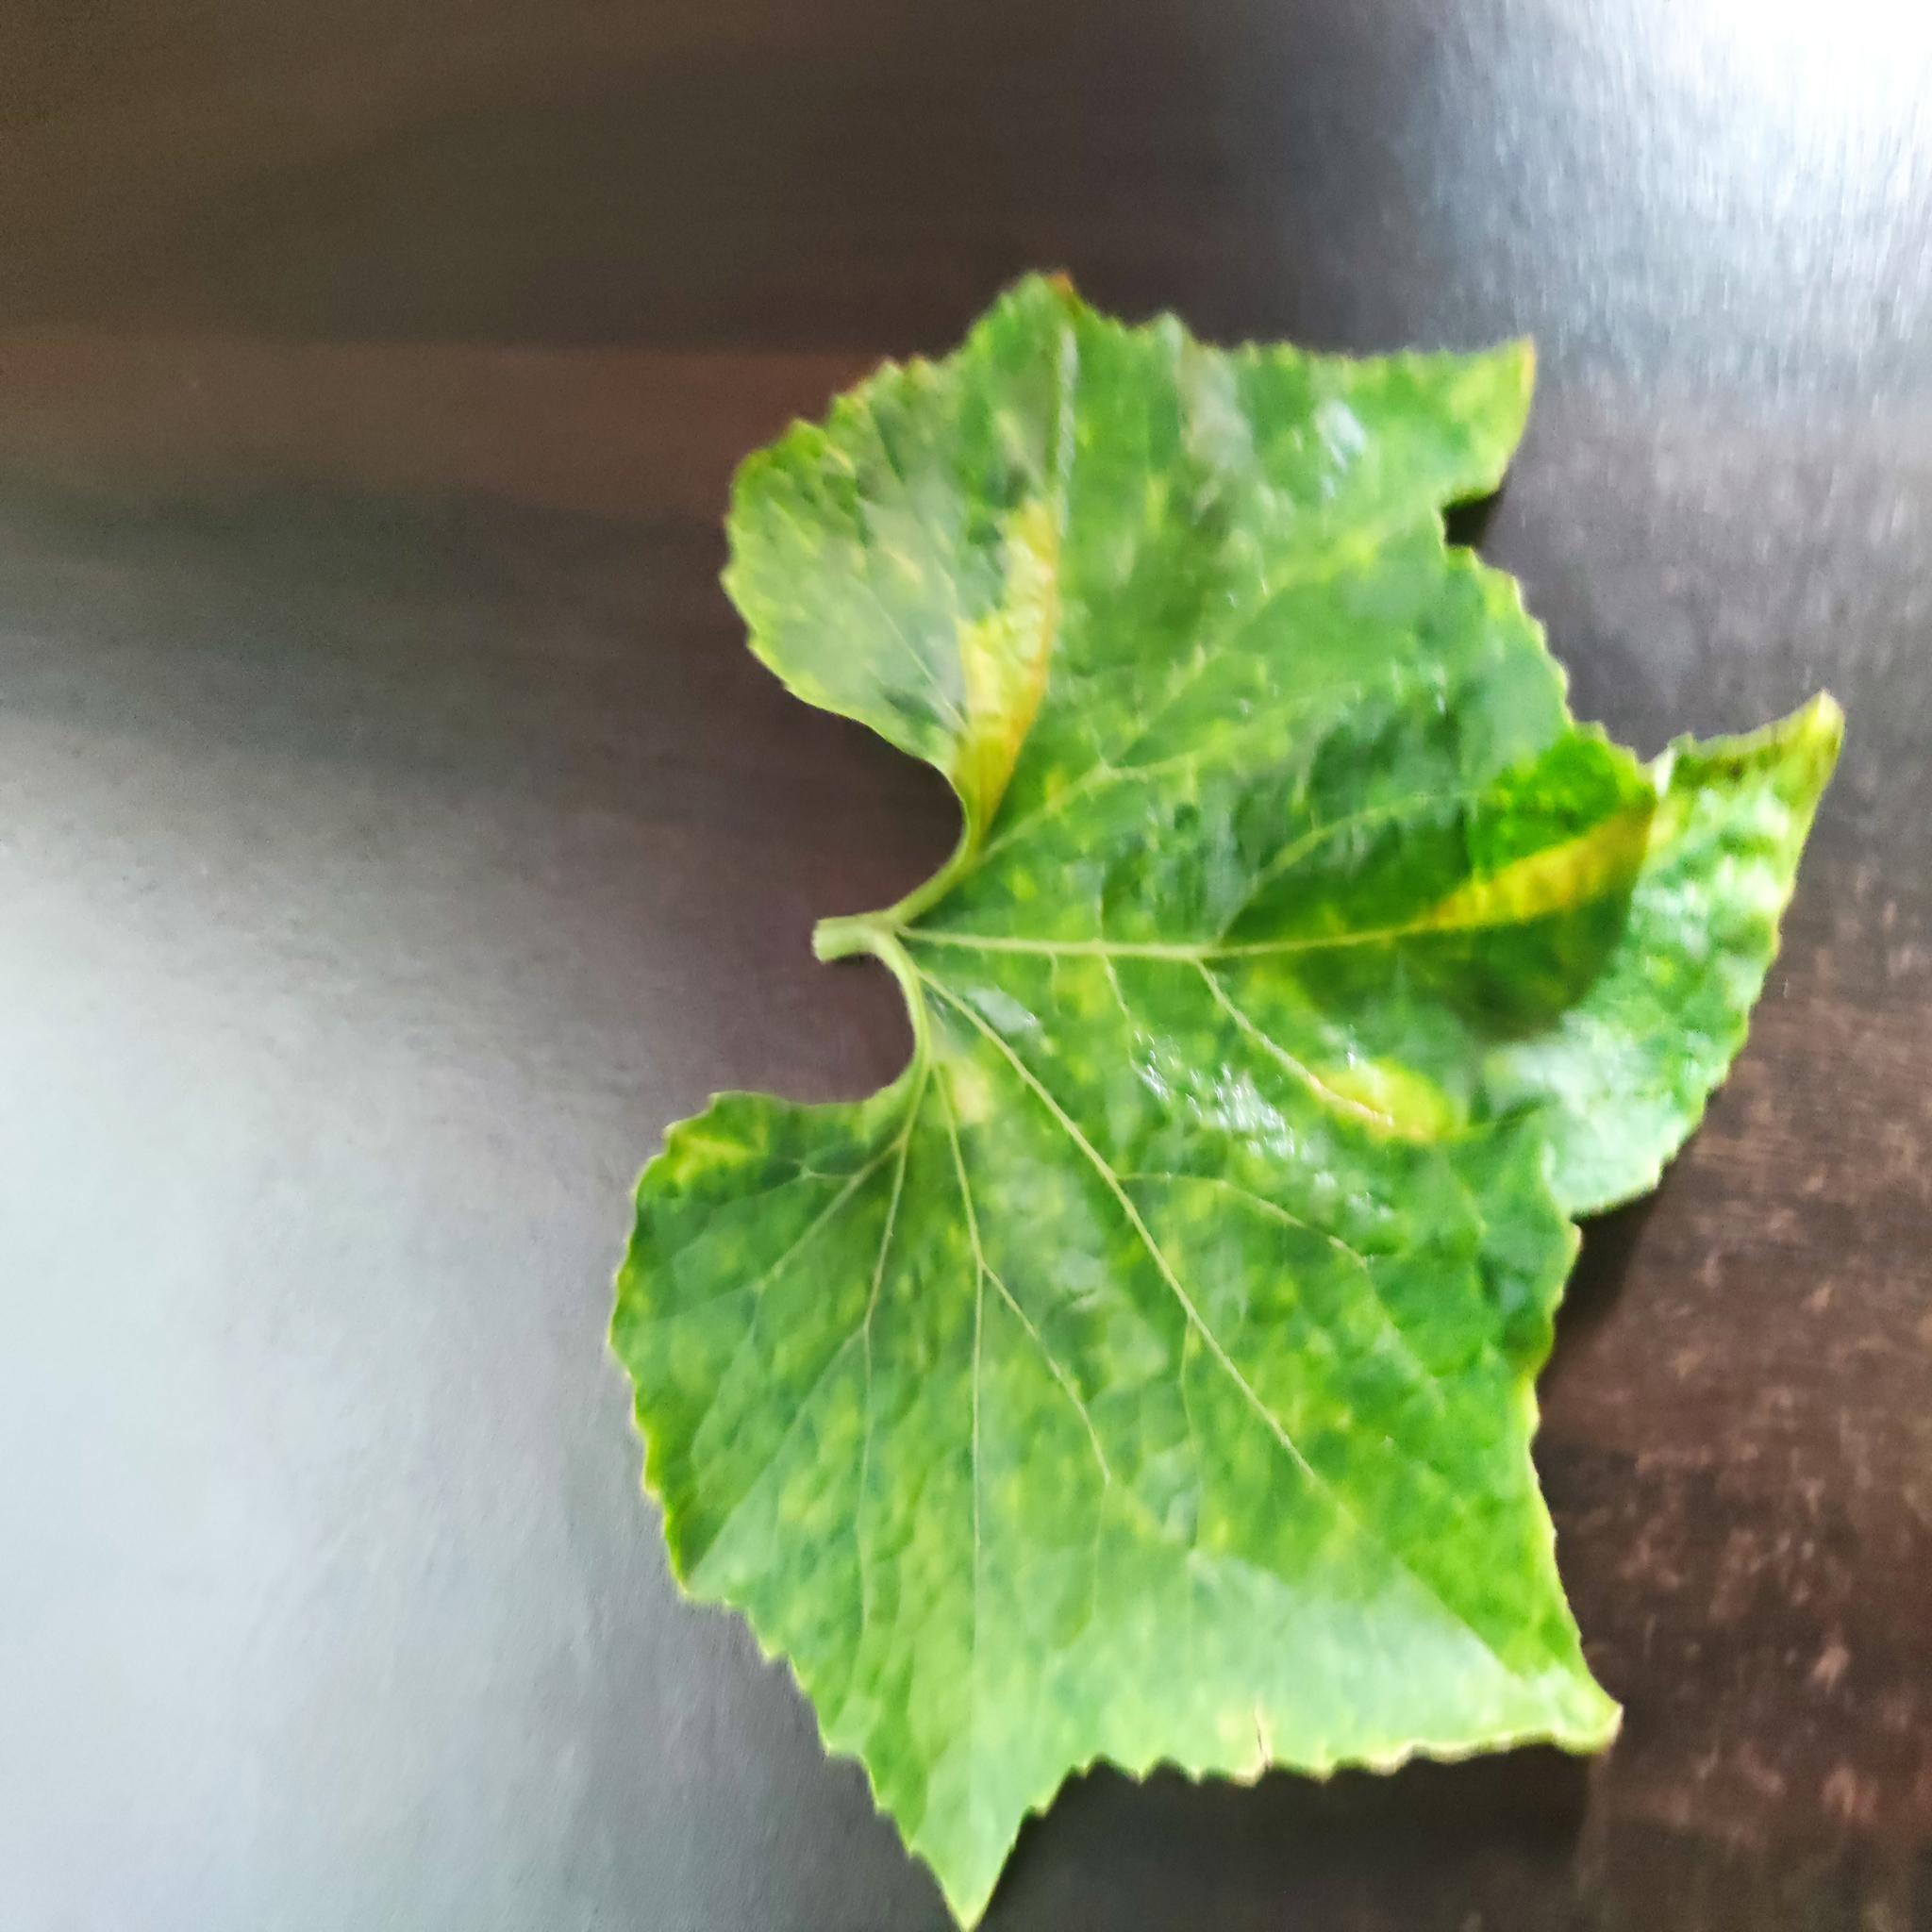
Label: Leaf curl